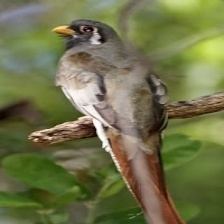
Species: ELEGANT TROGON
Scientific name: TROGON ELEGANS